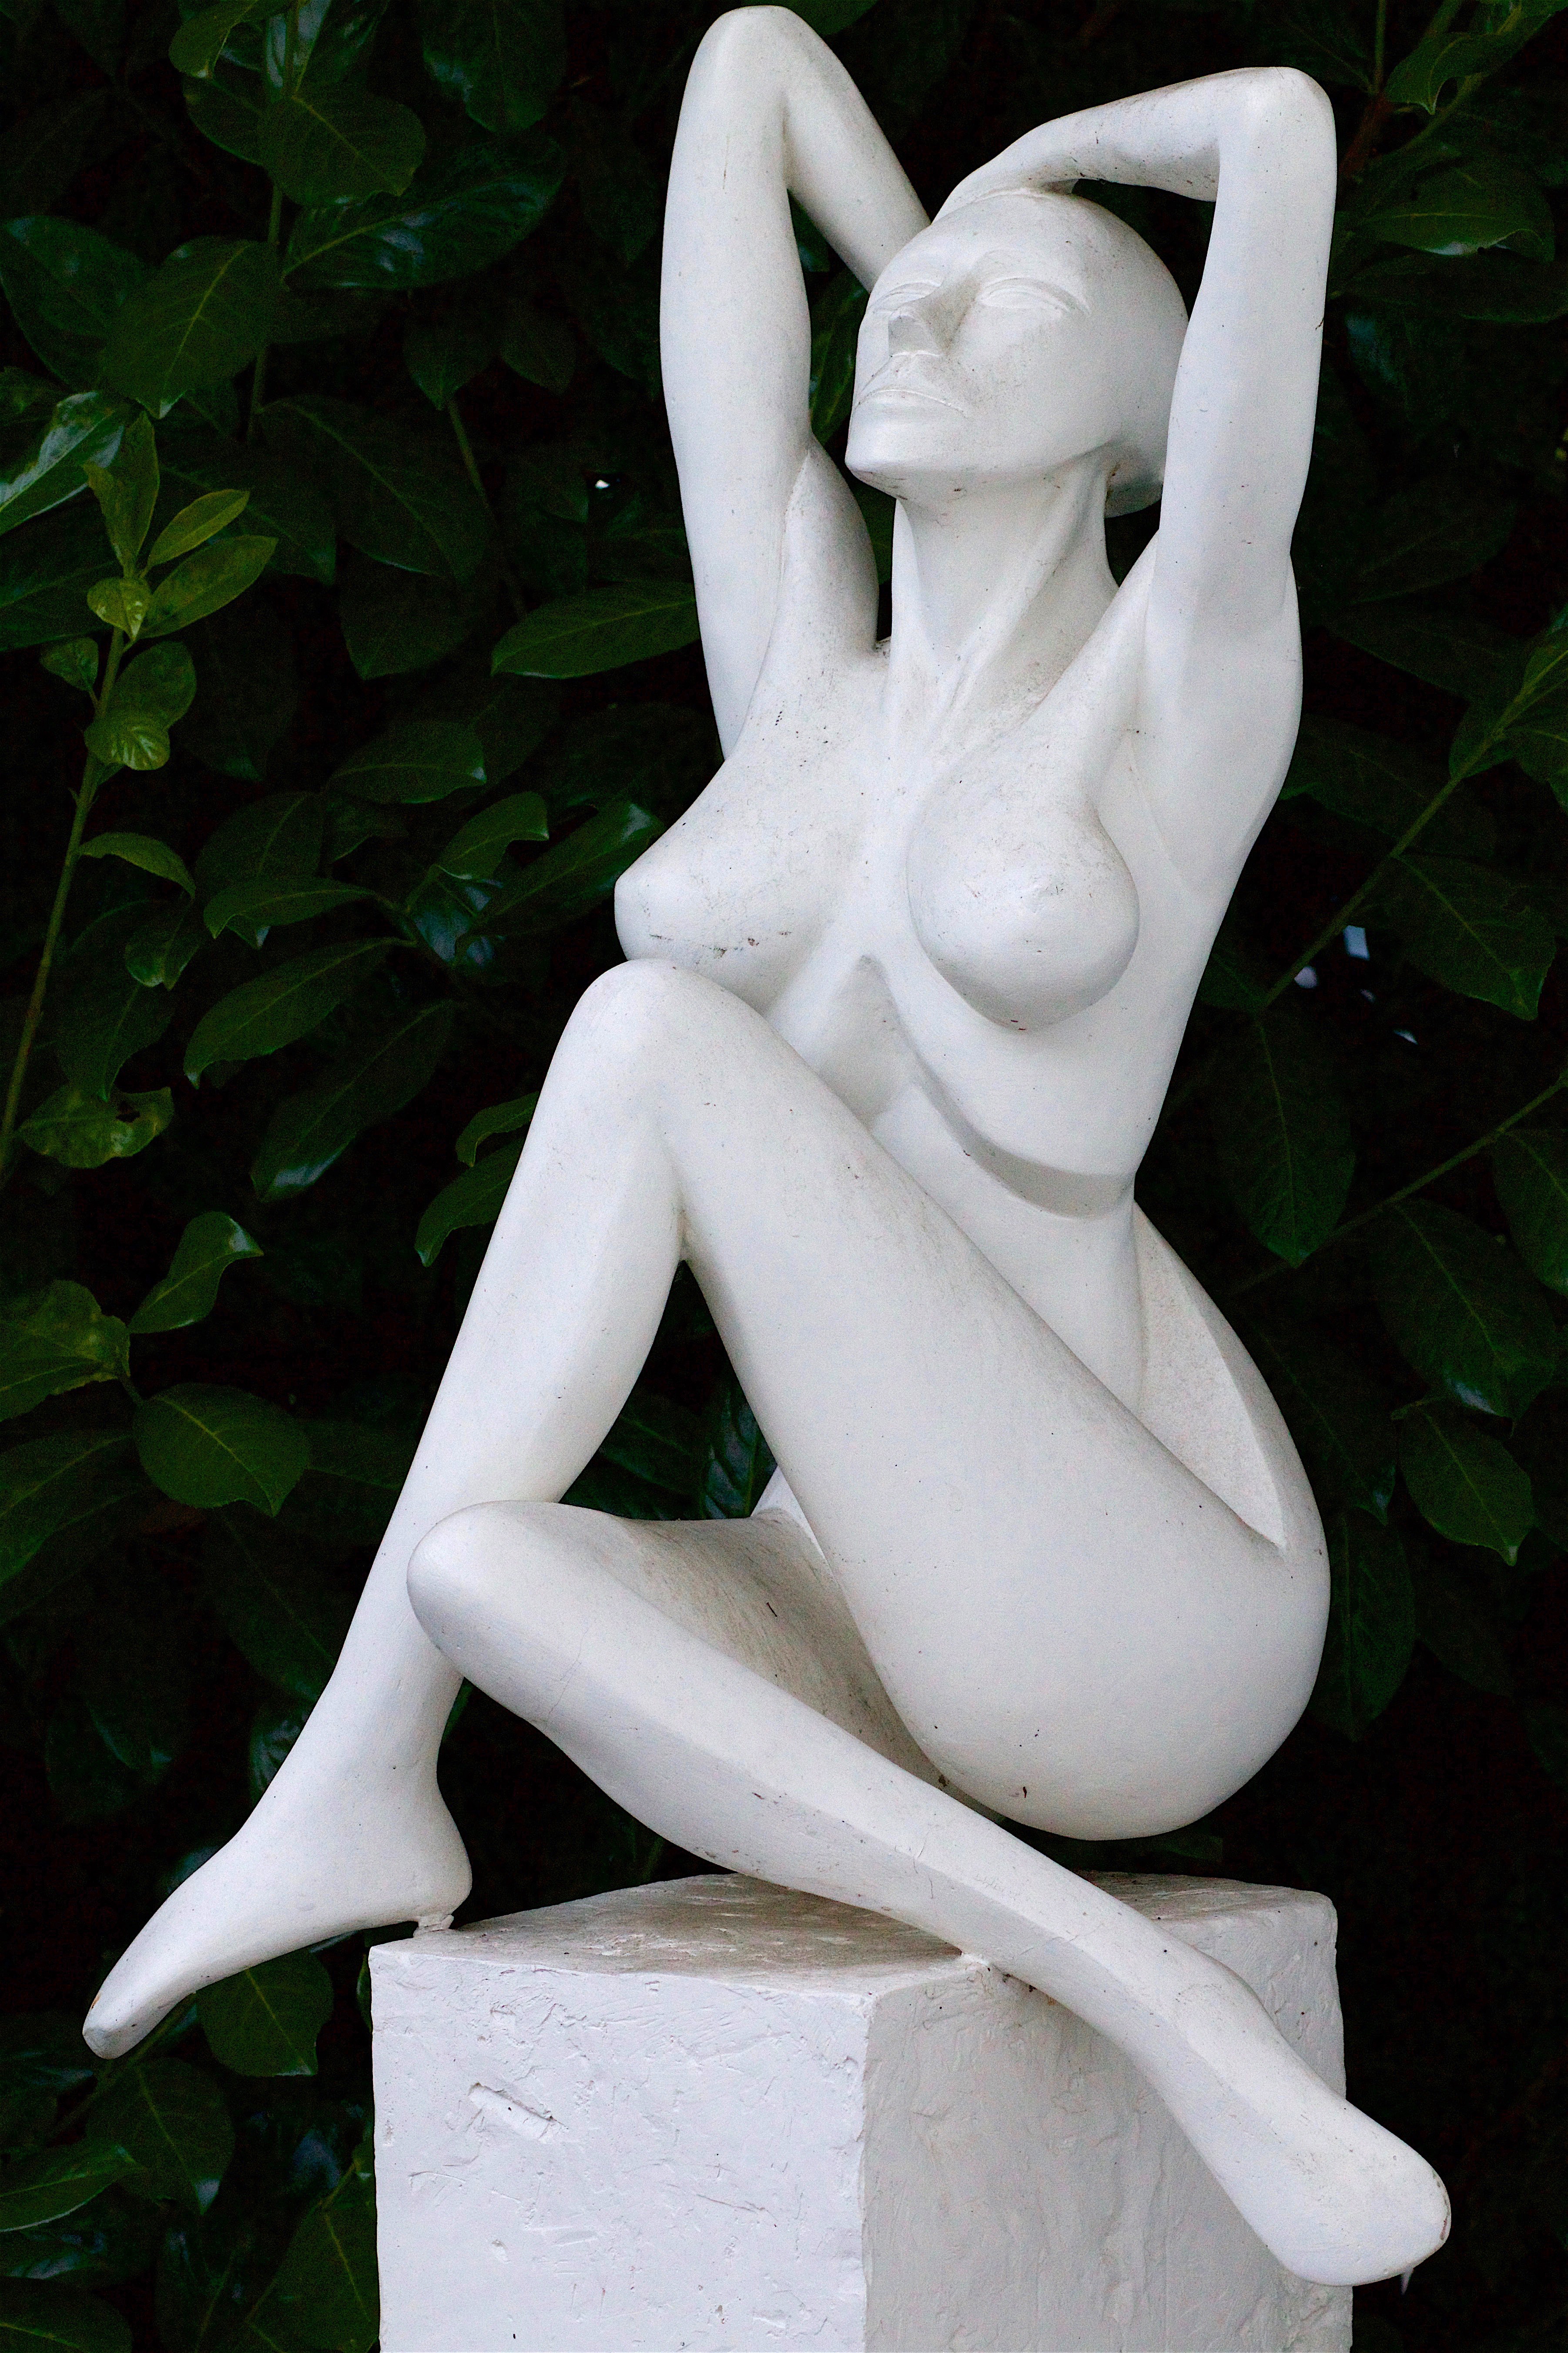
woman, white, monument, statue, sitting, toy, fig, sculpture, art, figurine, sexy, carving, body, erotic, stone carving, nonbuilding structure, human positions, classical sculpture